Michael Waltrip

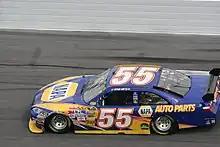
Waltrip's 2008 car at Daytona

In 2008, Michael Waltrip Racing changed following the disappointing 2007 campaign. Waltrip welcomed business owner Robert Kaufmann, owner/founder of the Fortress Investment Group and was made an equal partner and got more aid with real estate developer Johnny Harris buying into the team during the 2007 off-season. Former Cup owner Cal Wells was brought to MWR to oversee day-to-day operations, Dale Jarrett No. 44 retiring from points racing after the 2008 Food City 500, David Reutimann starting the season in the No. 00 then taking over Jarrett's No. 44, while Michael McDowell took over Reutimann's No. 00.